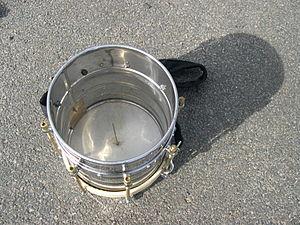
Cuica - Fond et tige.
La cuíca est un tambour à friction brésilien, utilisé dans la samba et hérité de la culture bantoue.